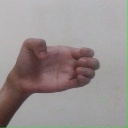
अक्षर: ख